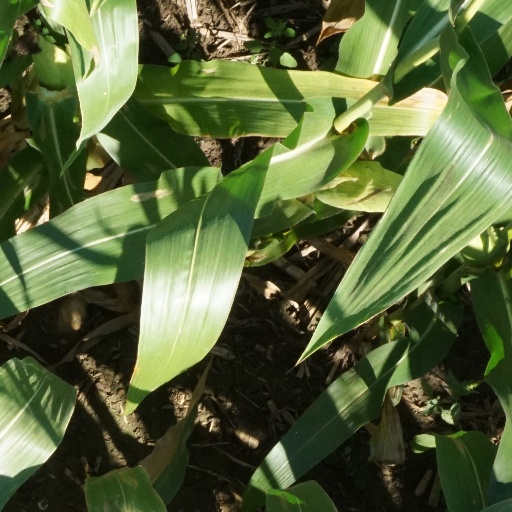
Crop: maize; corn